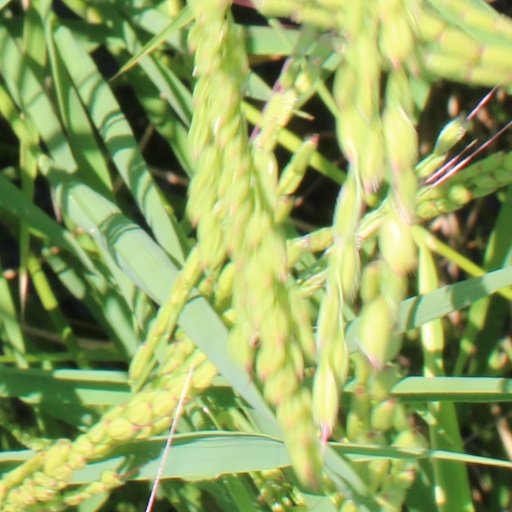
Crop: rice